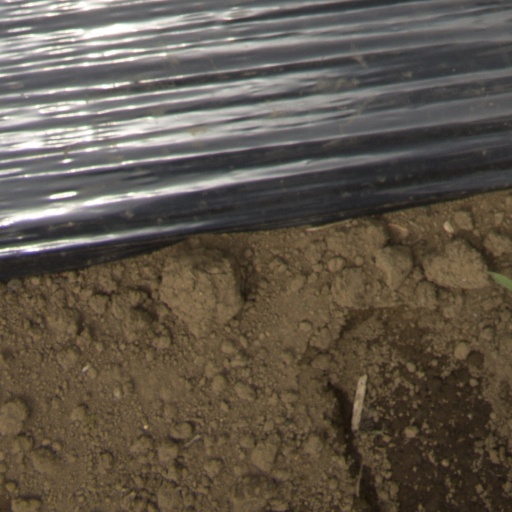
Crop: Jerusalem artichoke